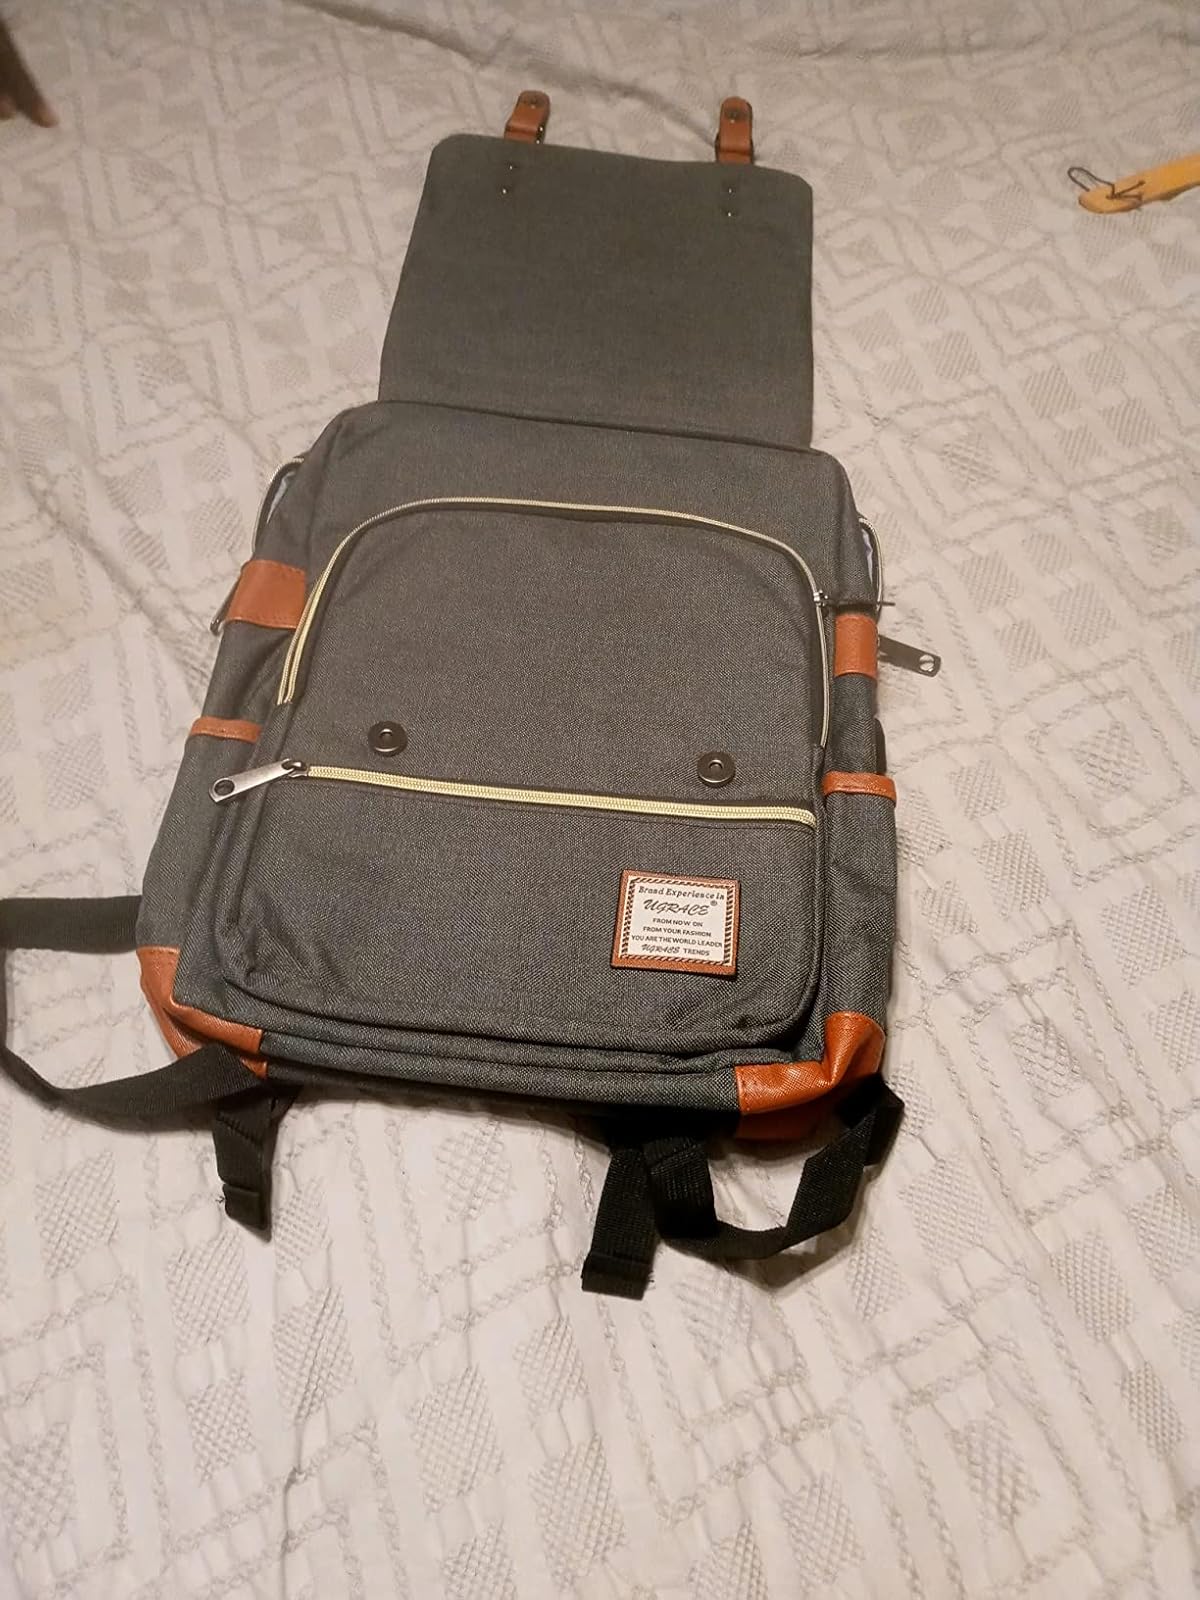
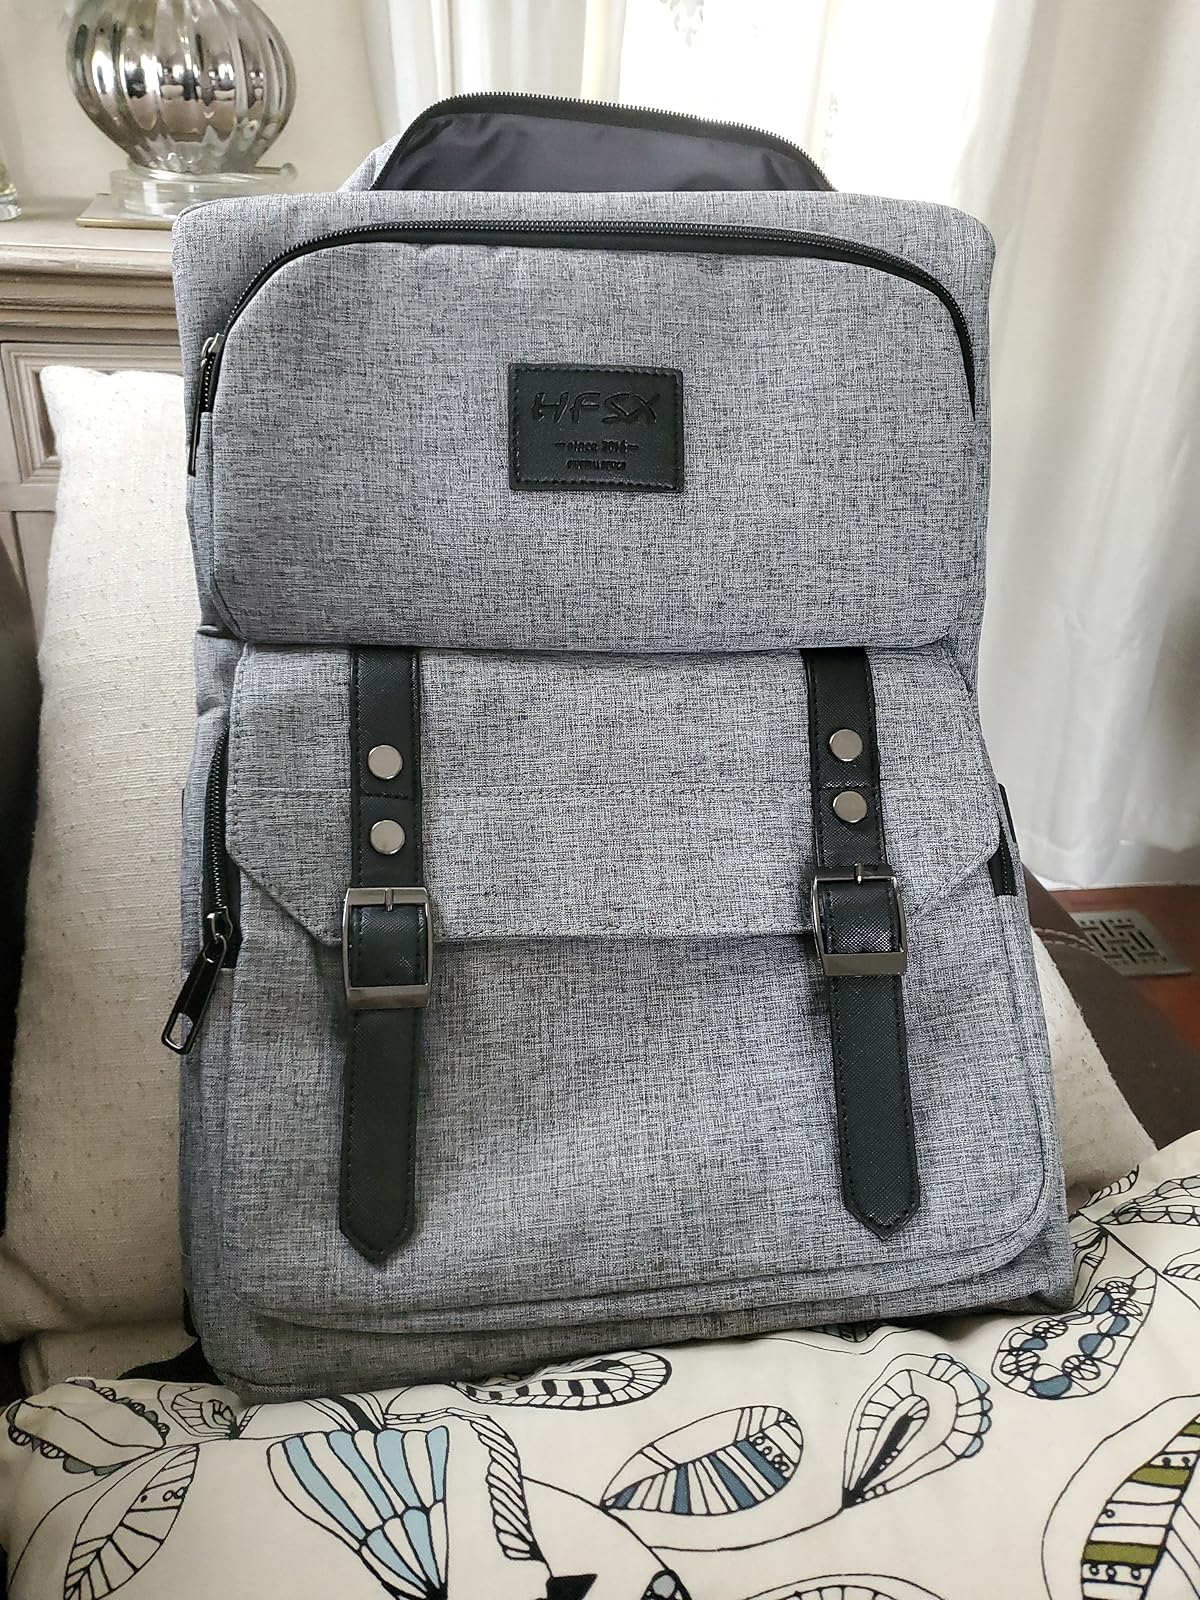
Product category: bag
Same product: no